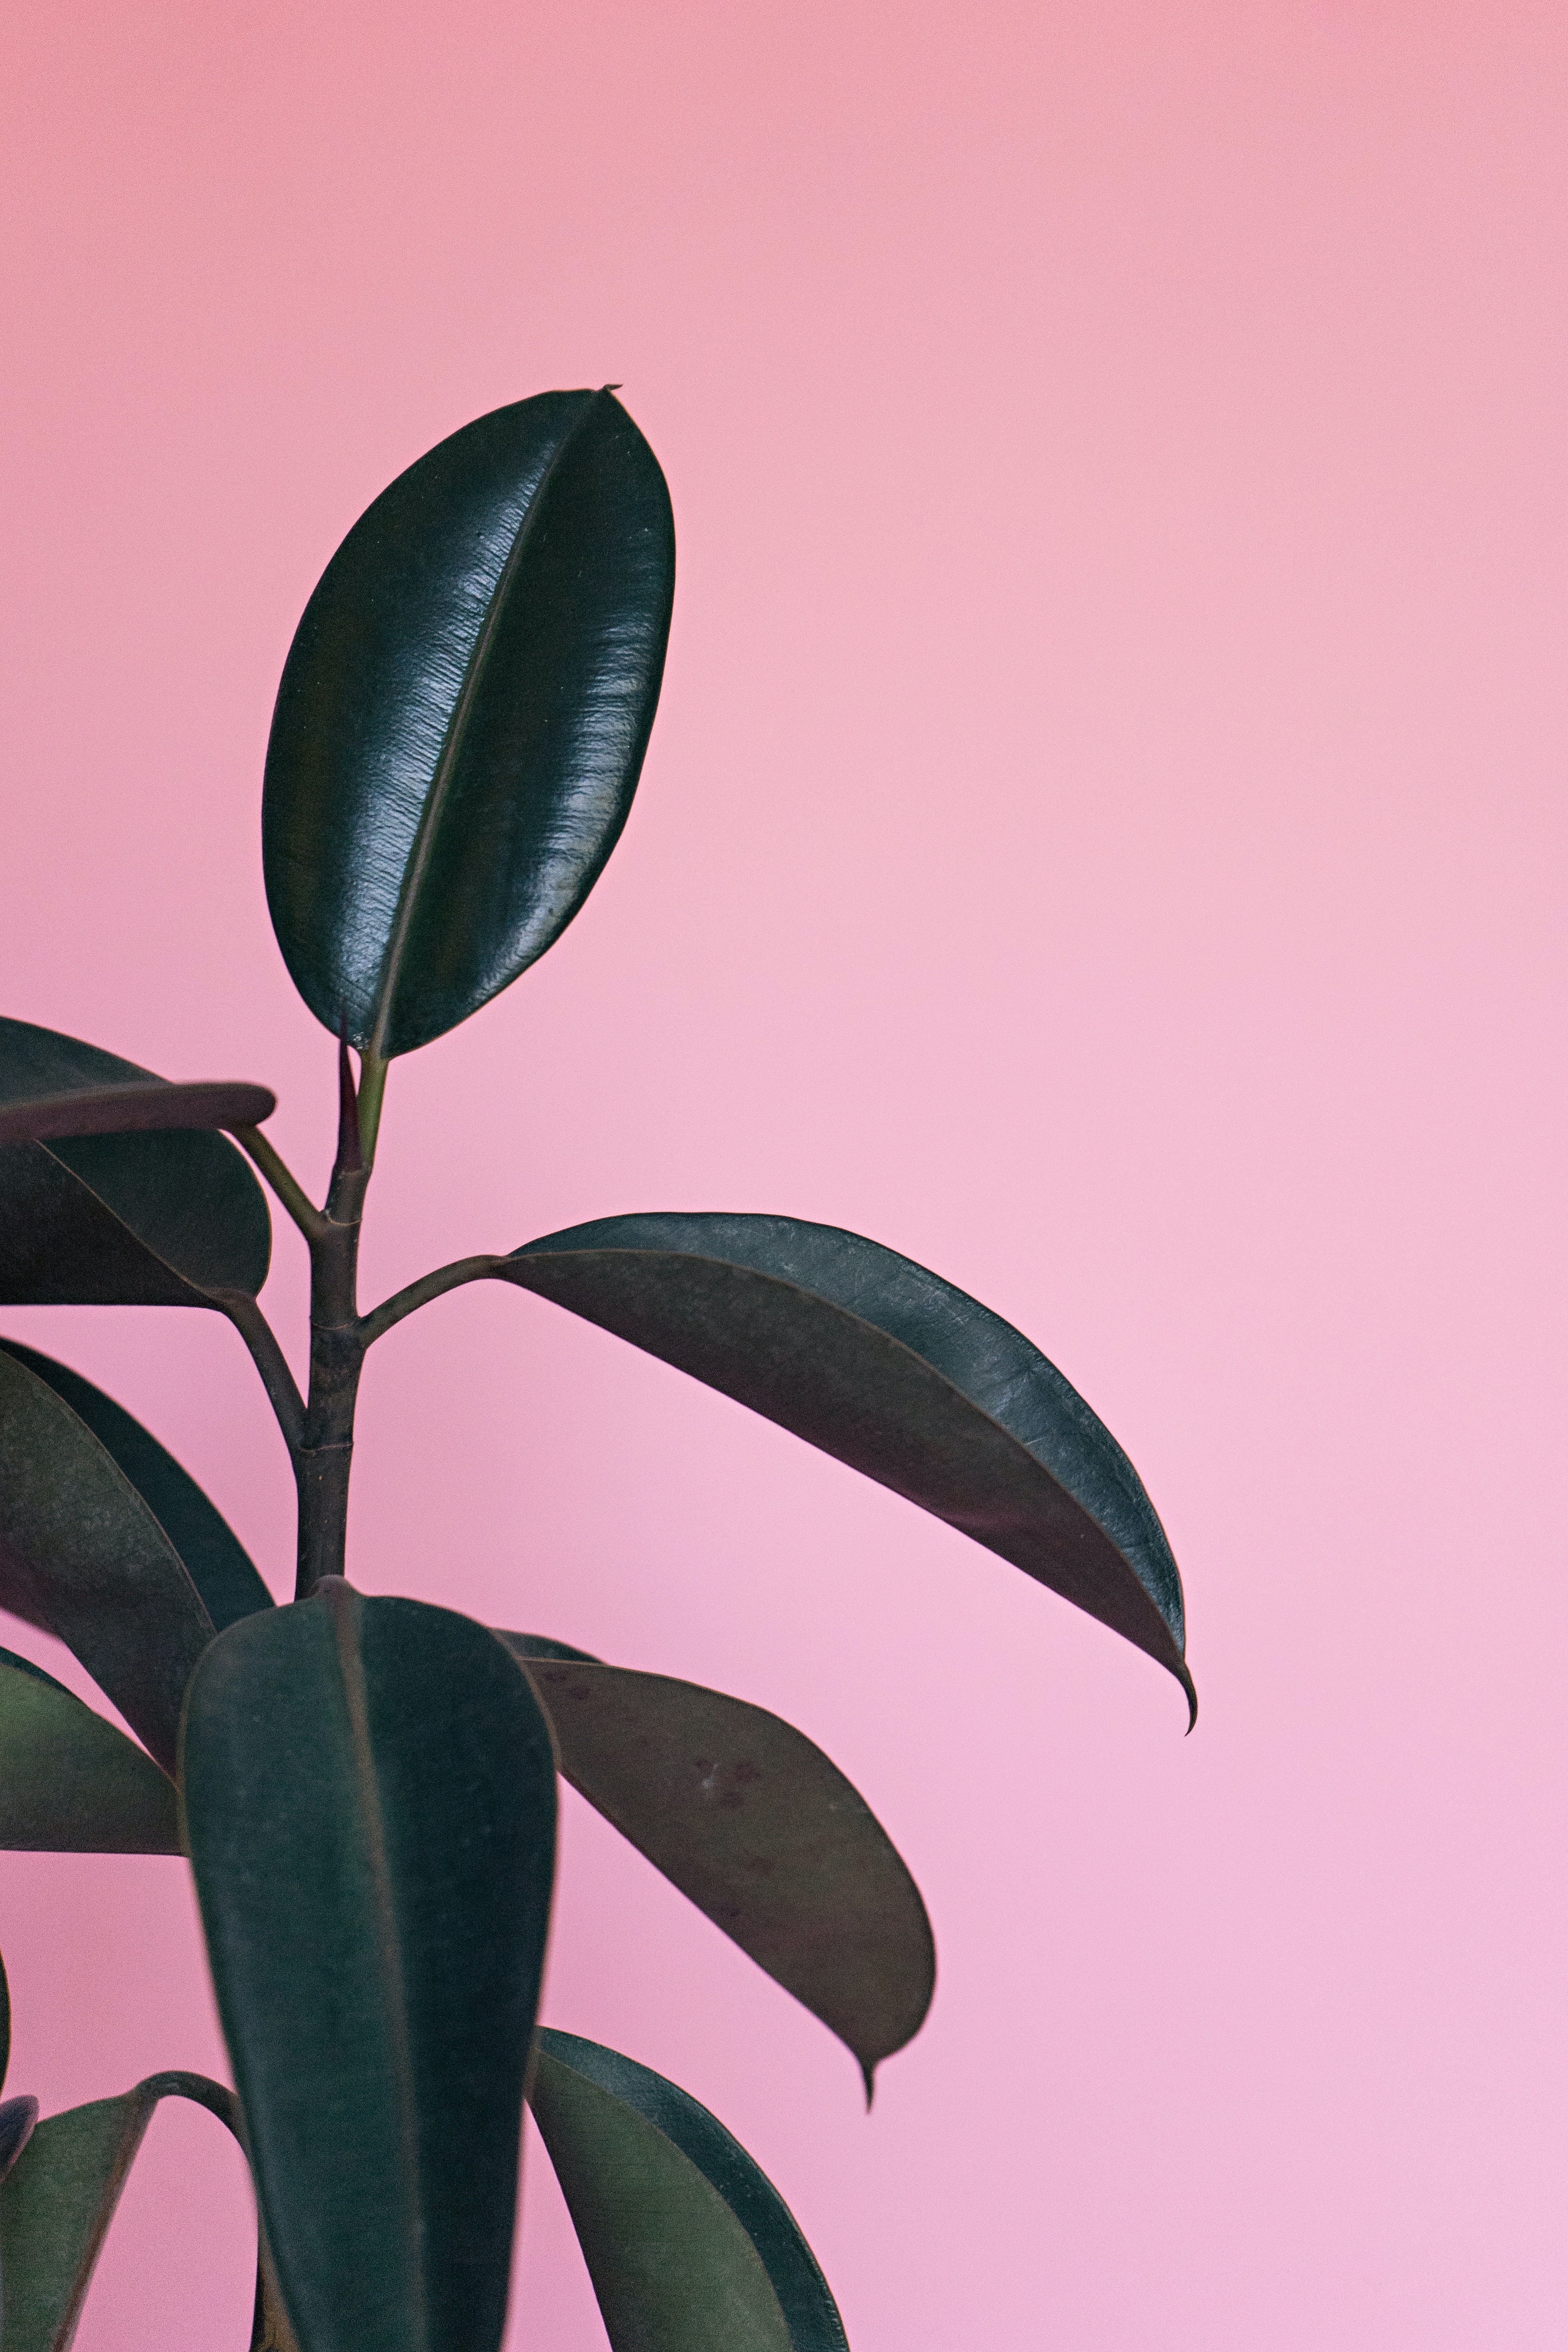
gallery, plant, terrestrial plant, twig, art, Tints and shades, tree, flowering plant, magenta, Pedicel, plant stem, perennial plant, petal, still life photography, herb, herbaceous plant, anthurium, pattern, annual plant, illustration